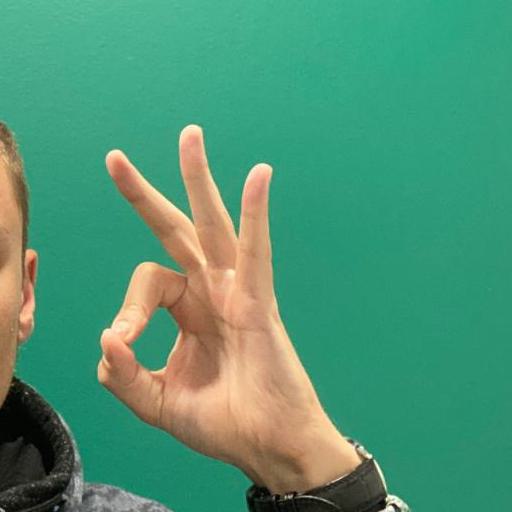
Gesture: ok